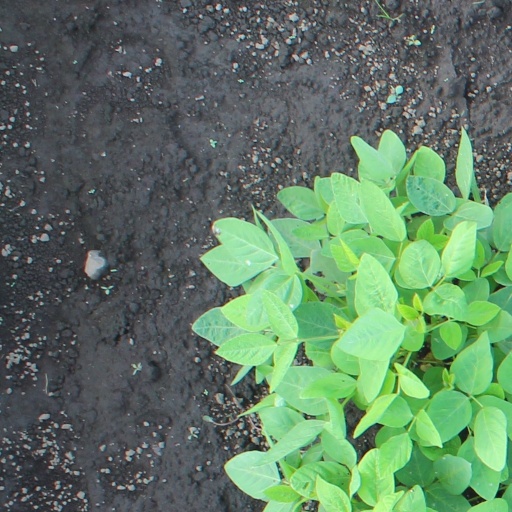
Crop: soybean